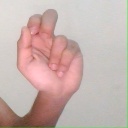
अक्षर: ढ